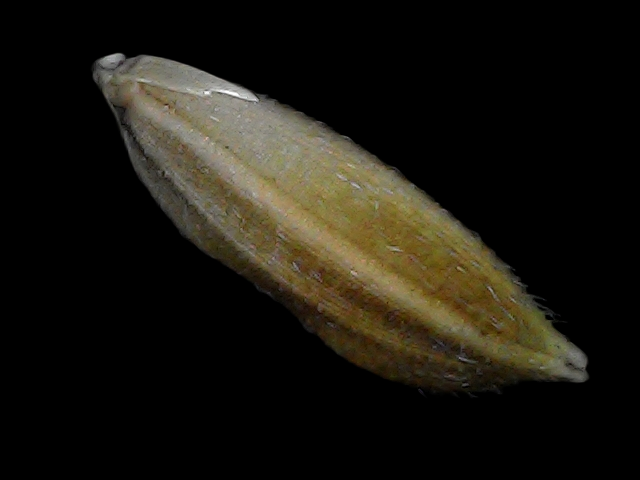
Rice variety: Bd91